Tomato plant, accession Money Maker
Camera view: bottom (45 deg); turntable rotation: 180 degrees
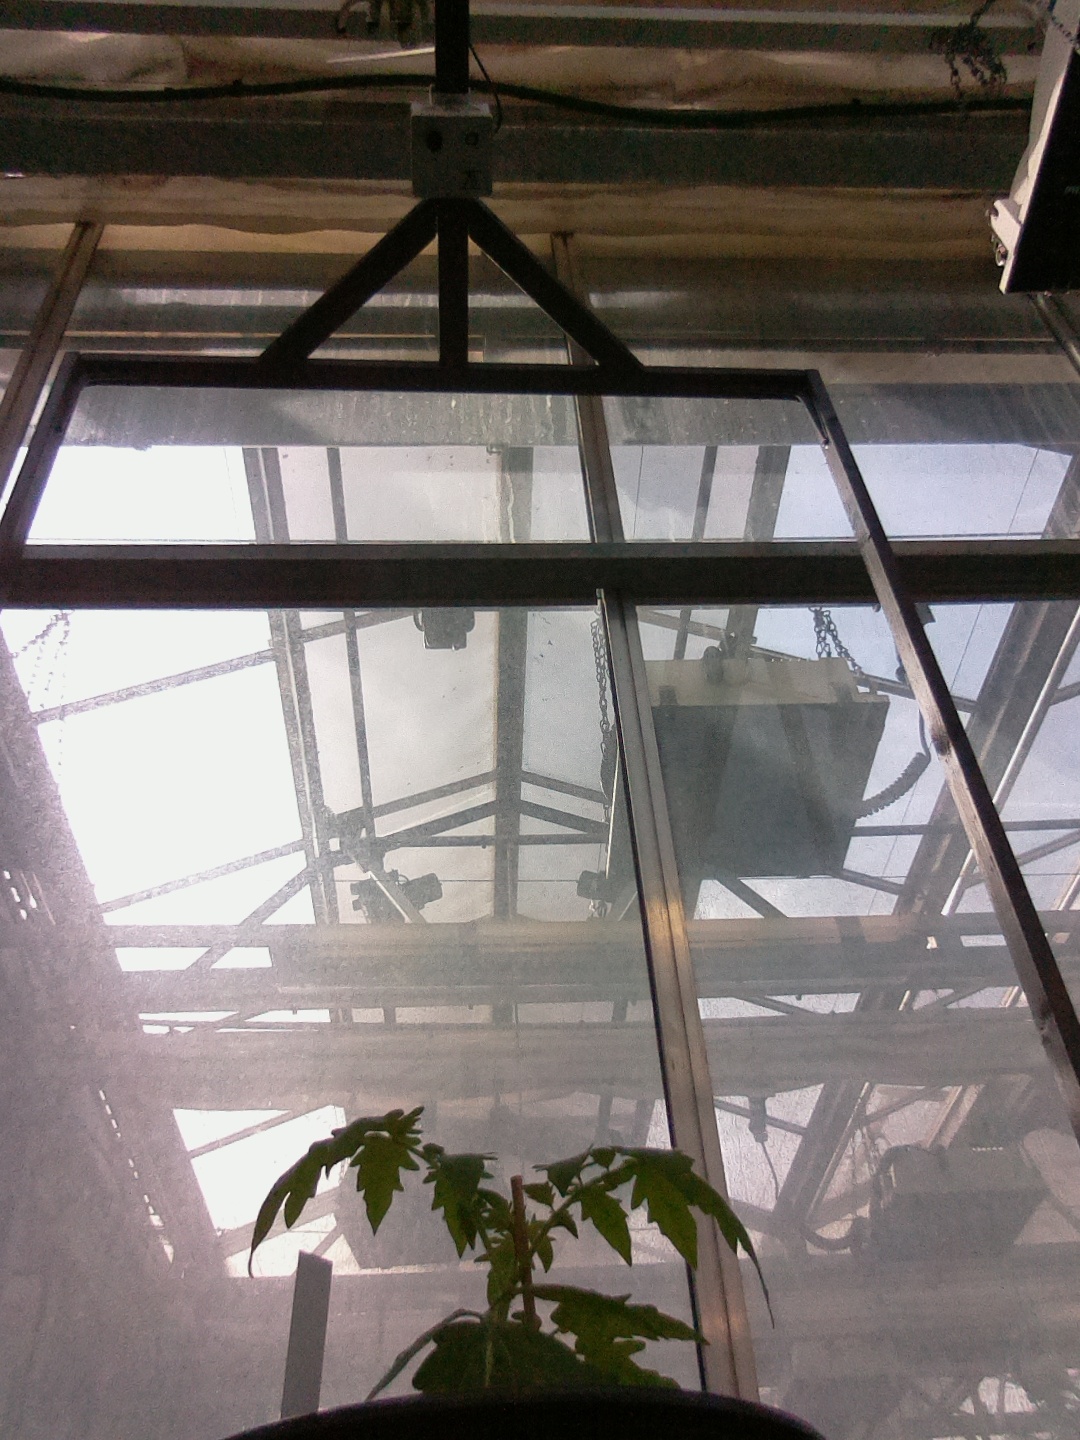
BBCH growth stage 13: 6 of true leaves visible